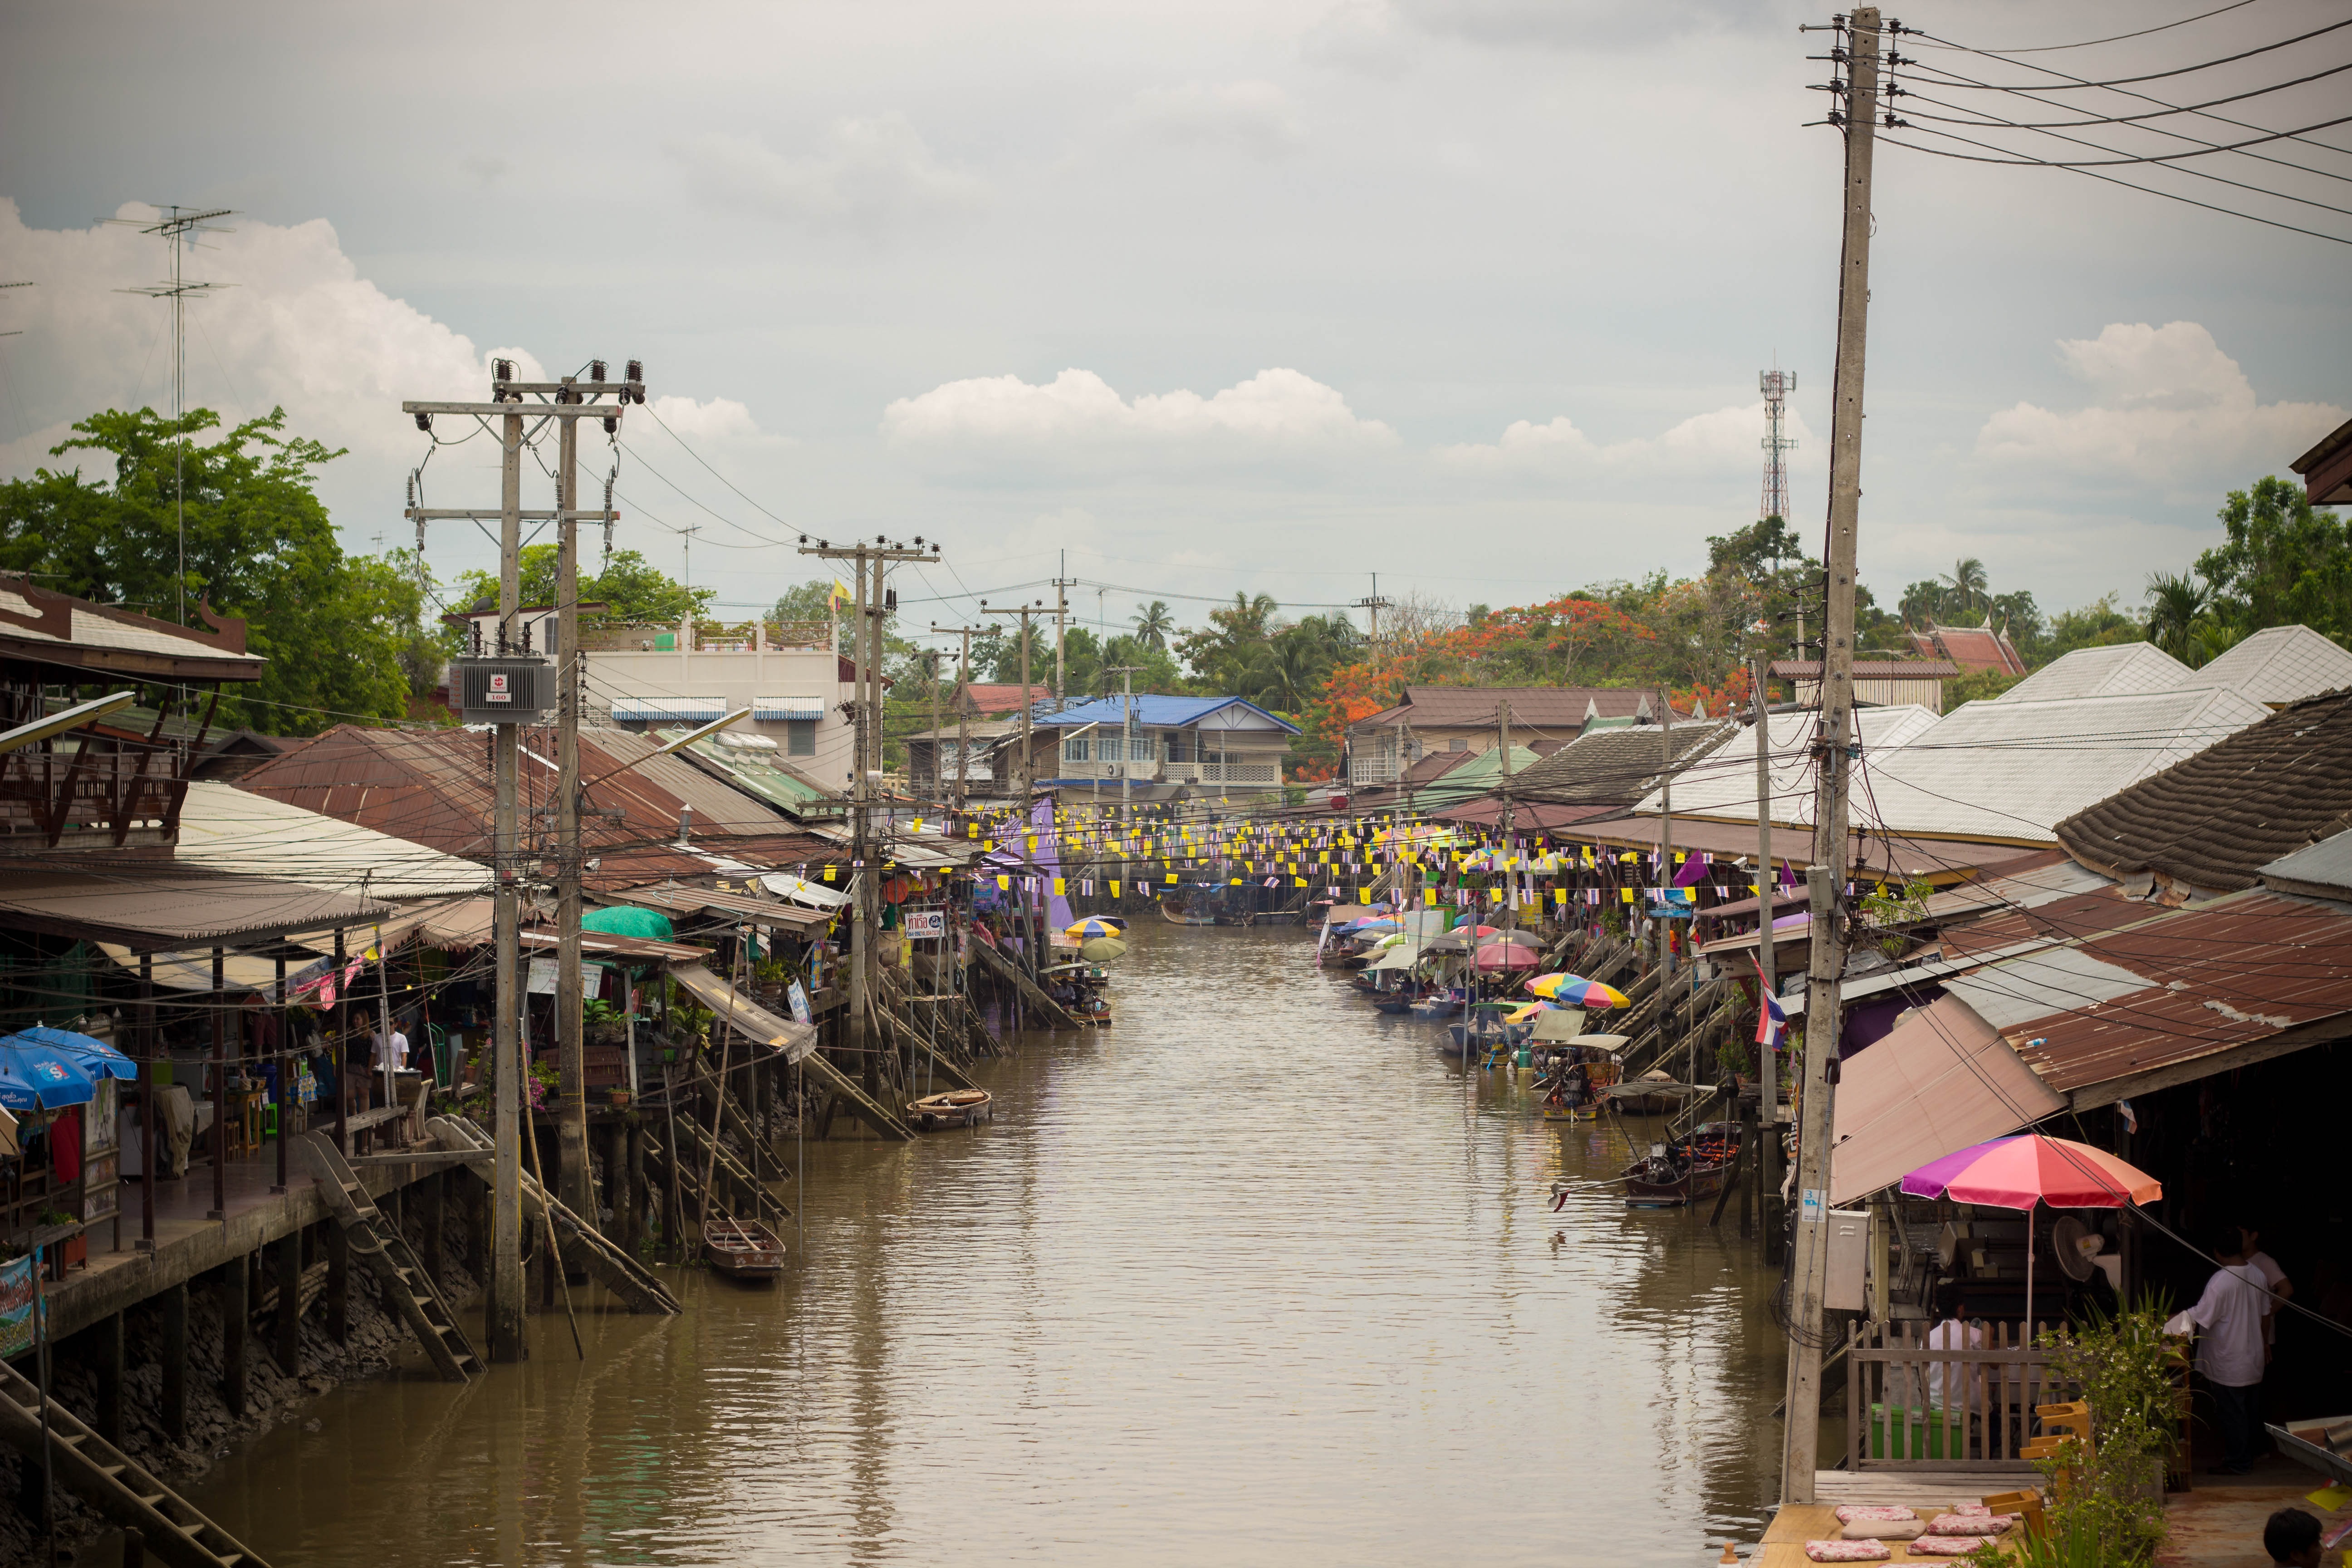
water, town, river, canal, cityscape, vacation, tourist, travel, vehicle, asia, market, floating, shopping, tourism, waterway, thailand, body of water, culture, classic, bangkok, floating market